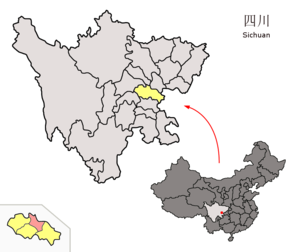
Le xian de Lezhi est un district administratif de la province du Sichuan en Chine. Il est placé sous la juridiction de la ville-préfecture de Ziyang.